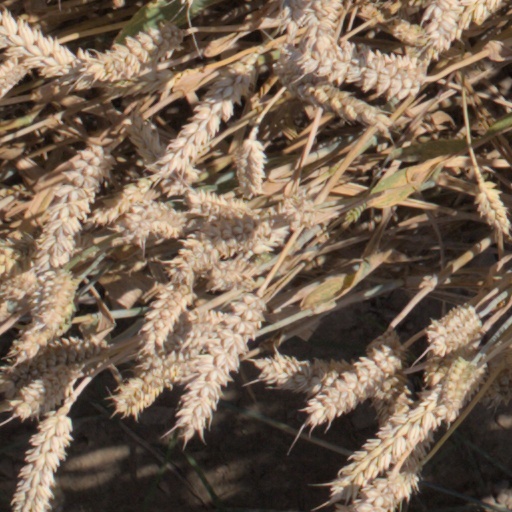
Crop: wheat